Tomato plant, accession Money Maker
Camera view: horizontal (90 deg, fisheye); turntable rotation: 30 degrees
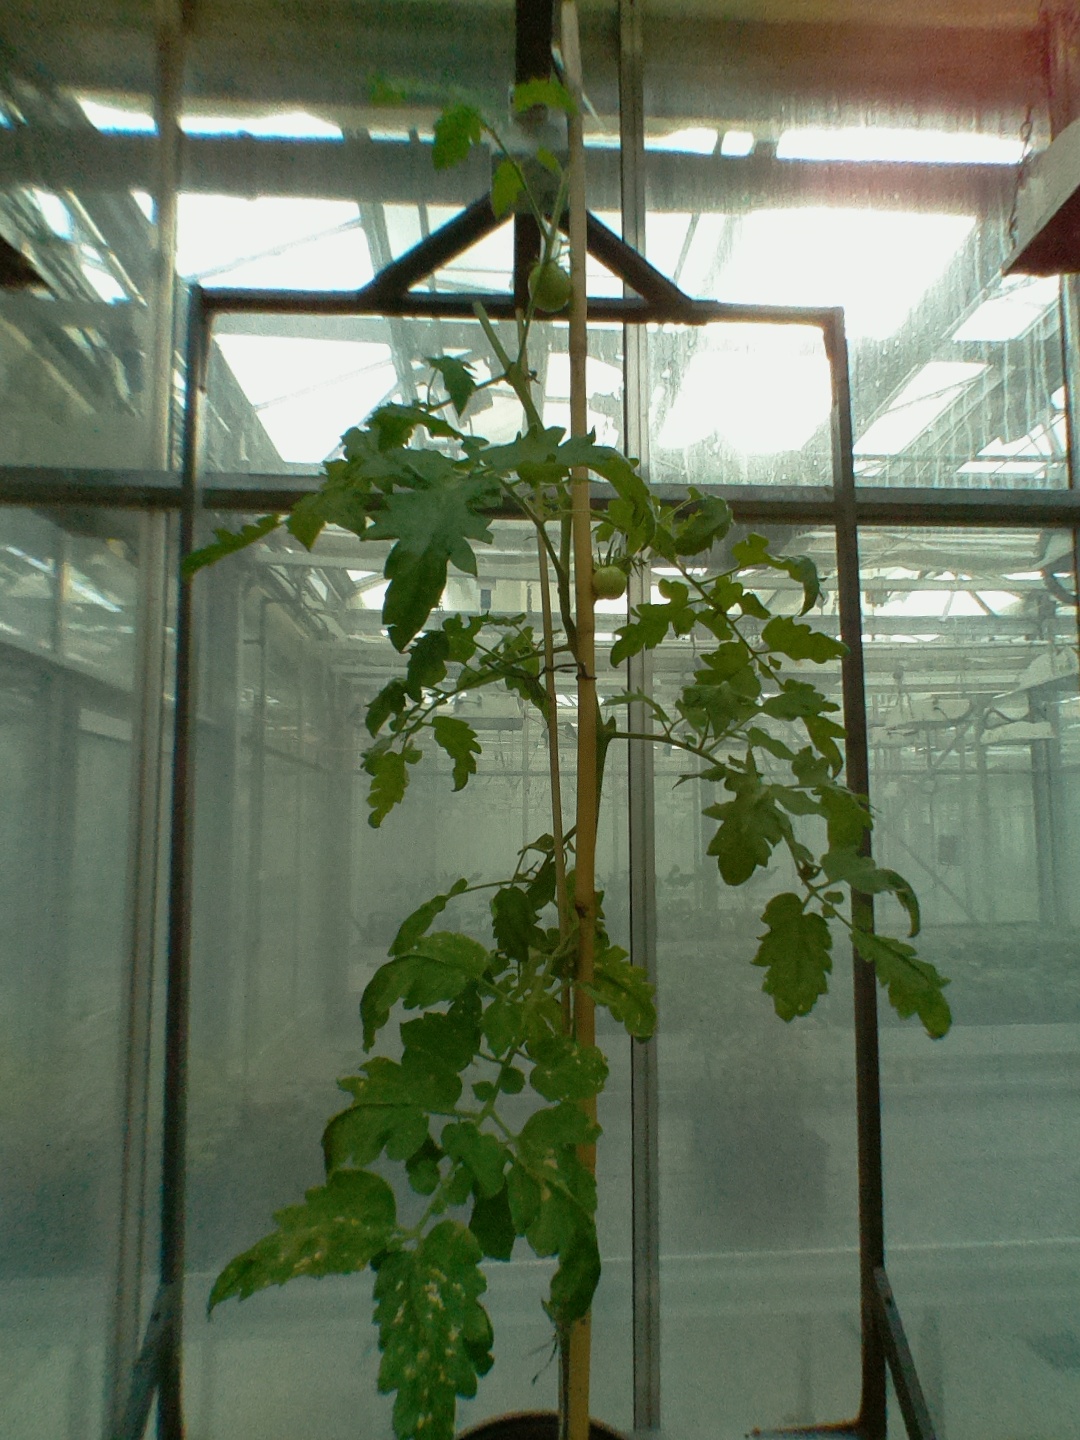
BBCH growth stage 73: 30%-40% of final fruit size